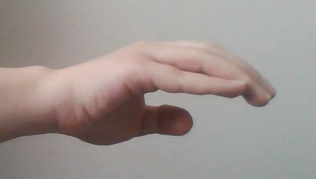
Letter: jeem